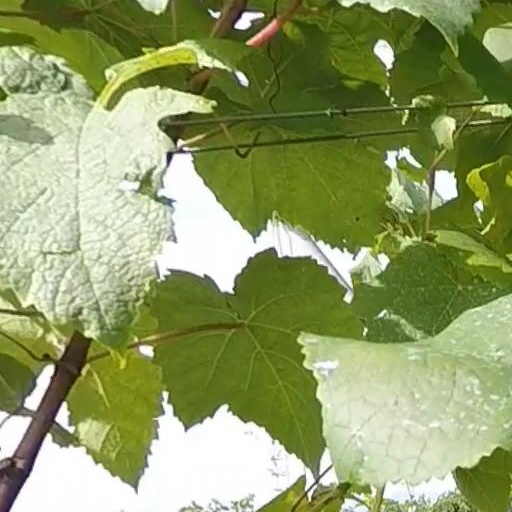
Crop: grape